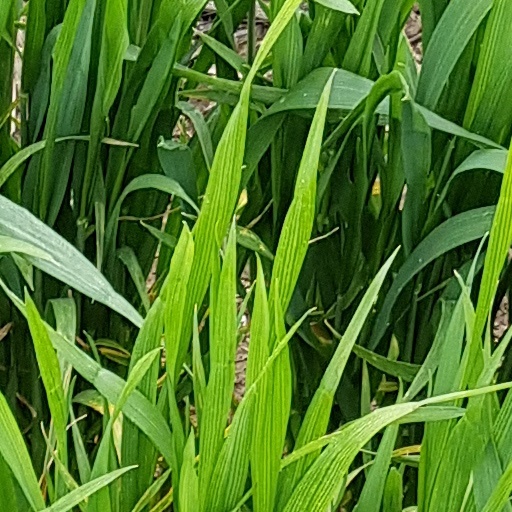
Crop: wheat